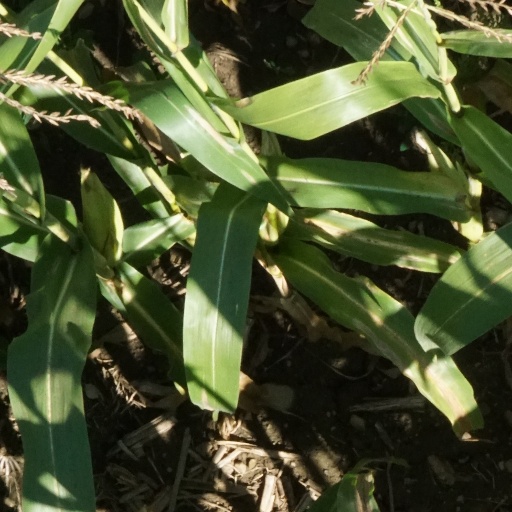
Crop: maize; corn